Nebojša Glogovac

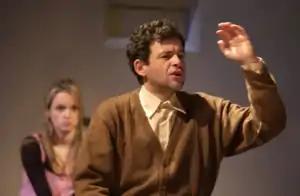
Nebojša Glogovac as Ivan in Hadersfild at the theatre festival in Užice on 26 February 2005.

At the beginning of 2001, Glogovac got a role in the movie "Munje!", where he played the role of a corrupt police officer who is prone to soft drugs. In the same year, he played Toma, an ambulance driver, in the movie "Normal People".